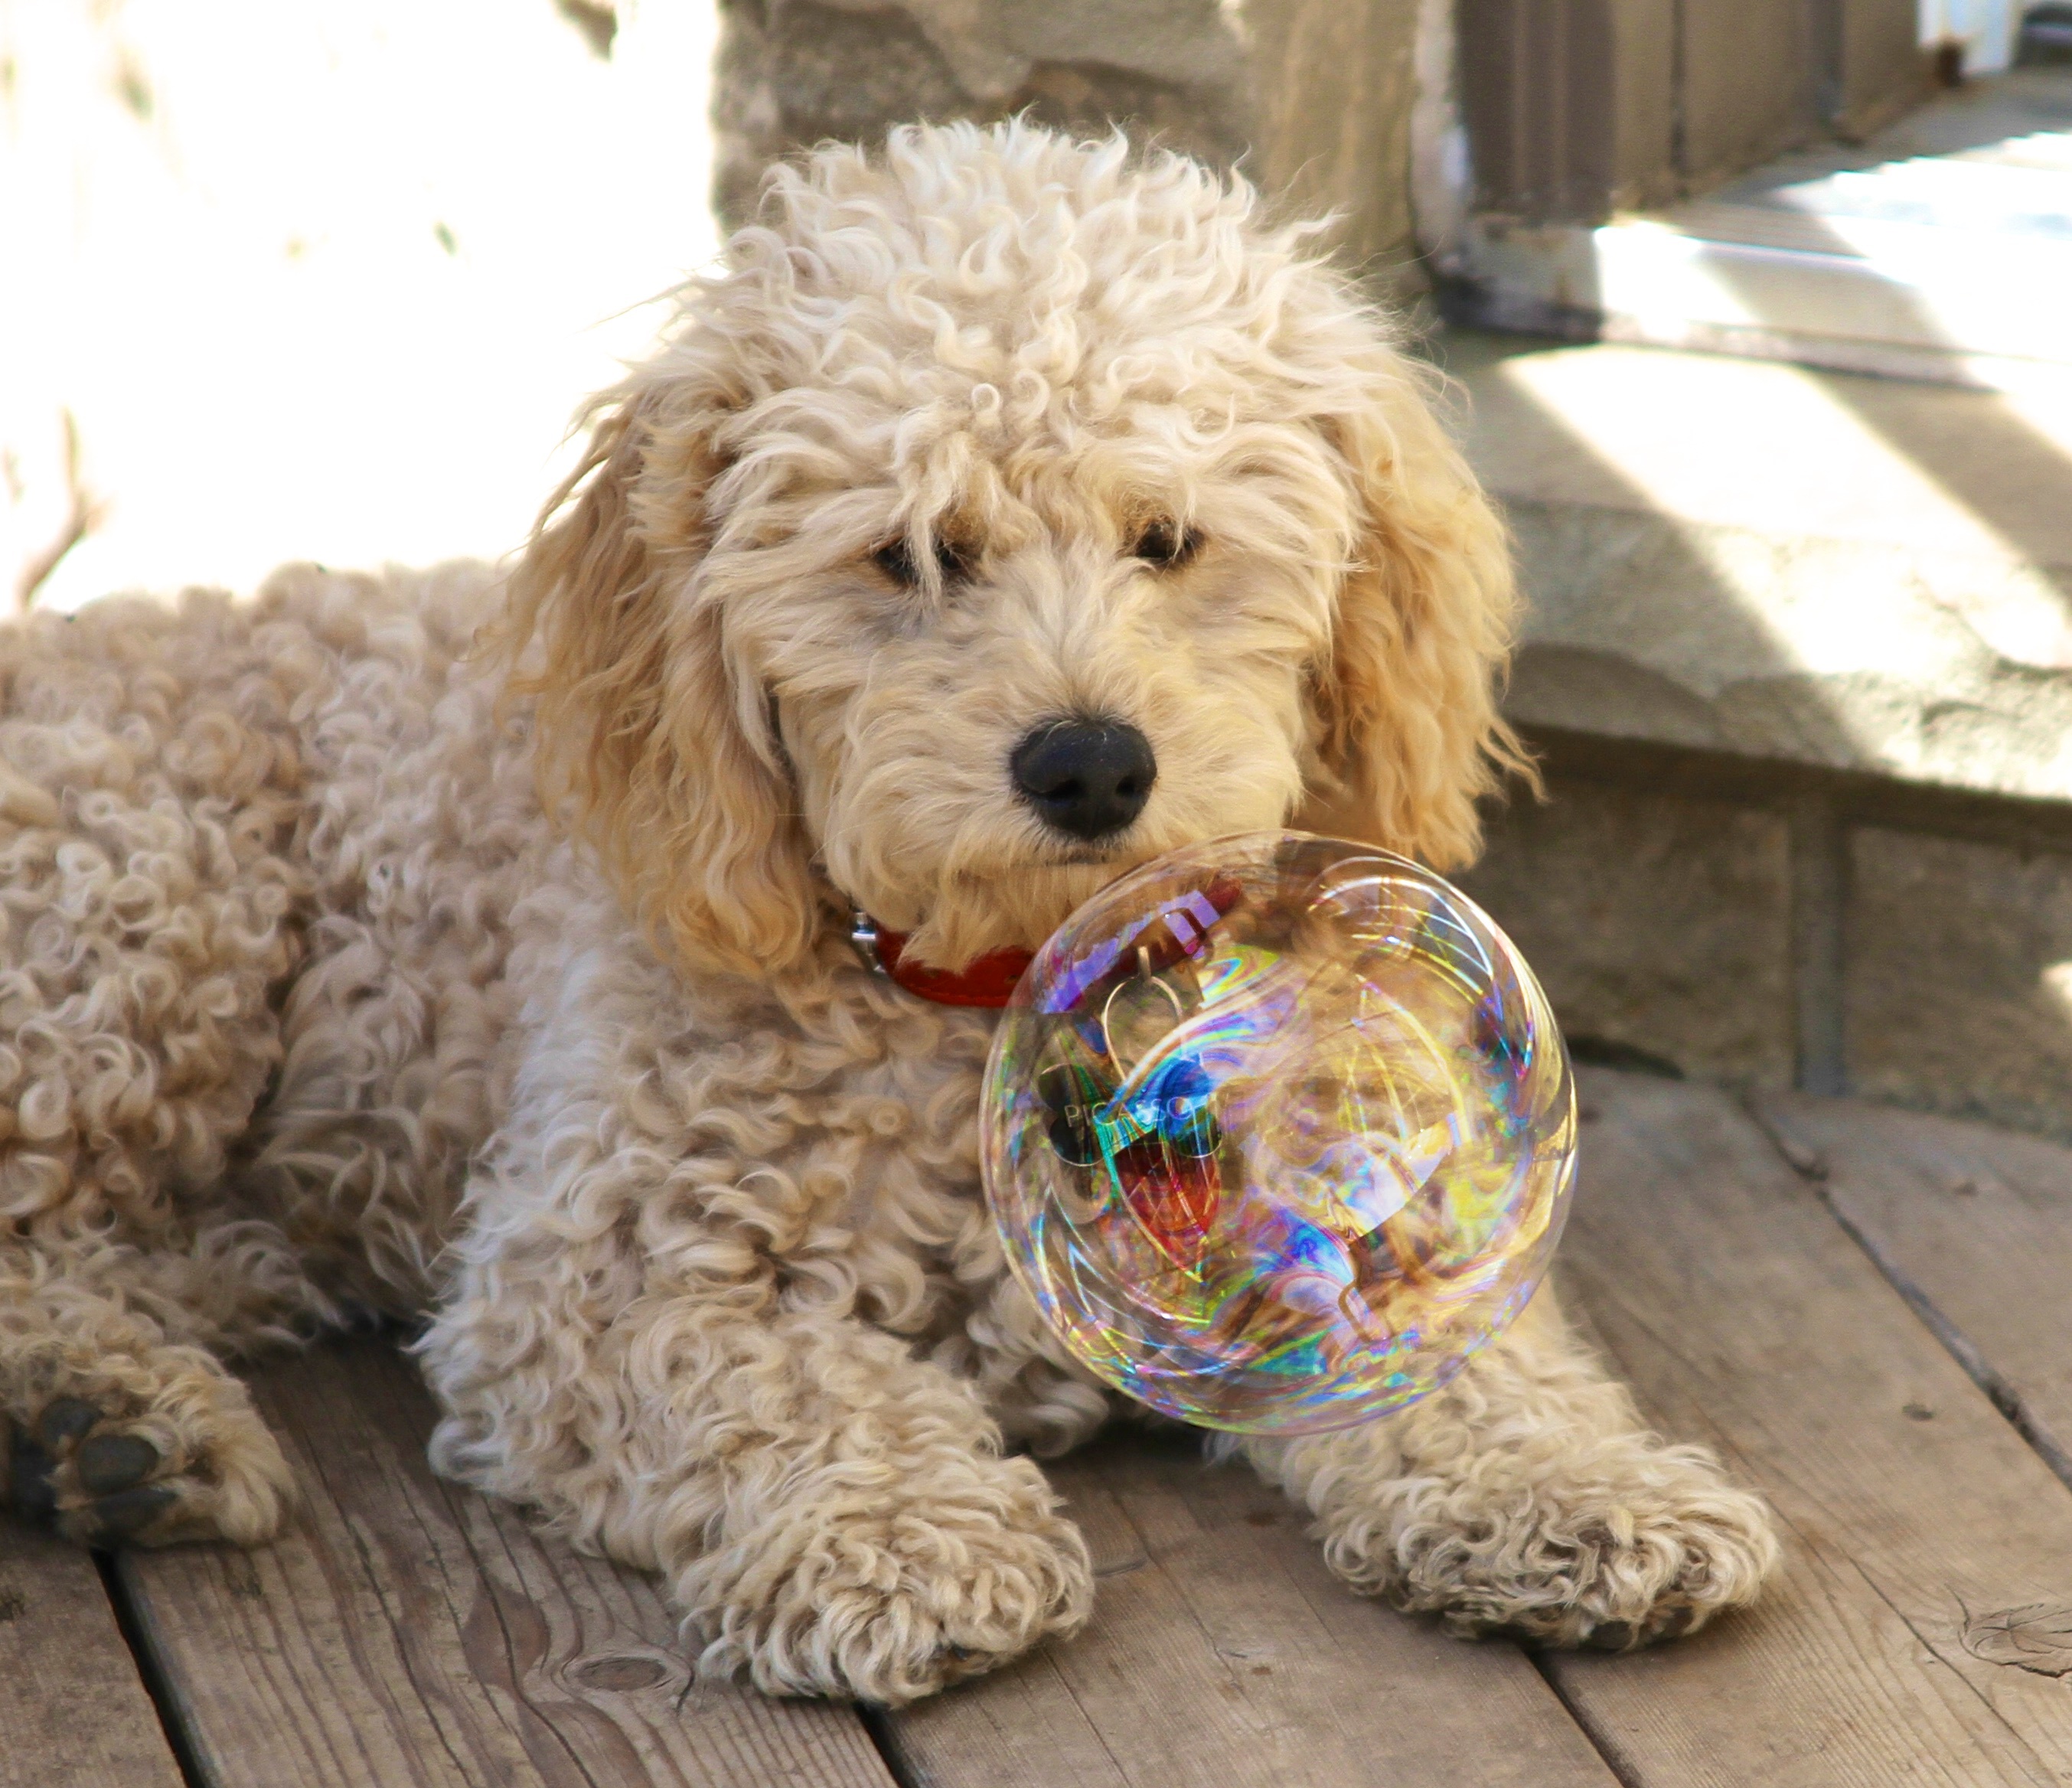
dog, mammal, vertebrate, dog breed, cavapoo, miniature poodle, goldendoodle, cockapoo, toy poodle, dog like mammal, schnoodle, dandie dinmont terrier, dog crossbreeds, cavachon, poodle crossbreed, lagotto romagnolo